Nakba

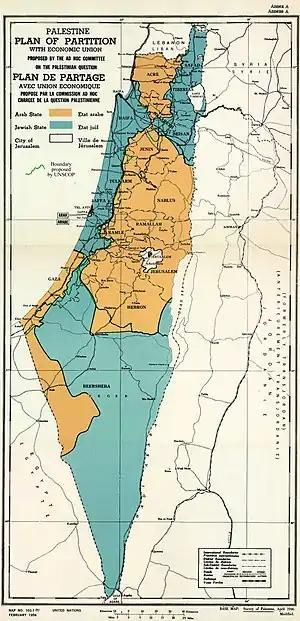
The UN Partition Plan for Palestine in 1947

The roots of the Nakba are traced to the arrival of Zionists and their purchase of land in Ottoman Palestine in the late 19th century. Zionists wanted to create a Jewish state in Palestine with as much land, as many Jews, and as few Palestinian Arabs as possible. By the time the British announced their official support for Zionism in the 1917 Balfour Declaration during World War I, the population of Palestine was about 750,000, approximately 94% Arab and 6% Jewish.